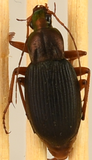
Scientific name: Chlaenius aestivus
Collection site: Smithsonian Conservation Biology Institute NEON (SCBI), plot SCBI_008